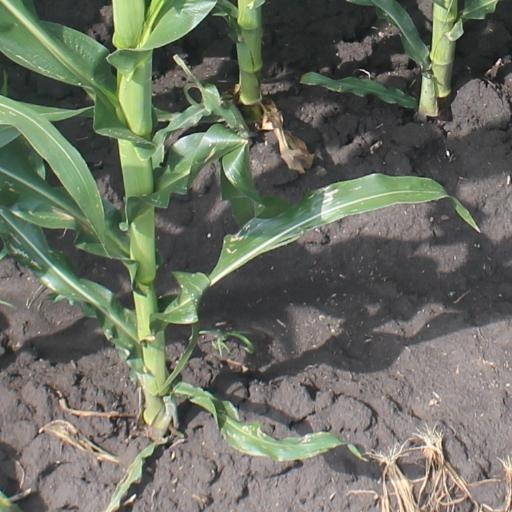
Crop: maize; corn